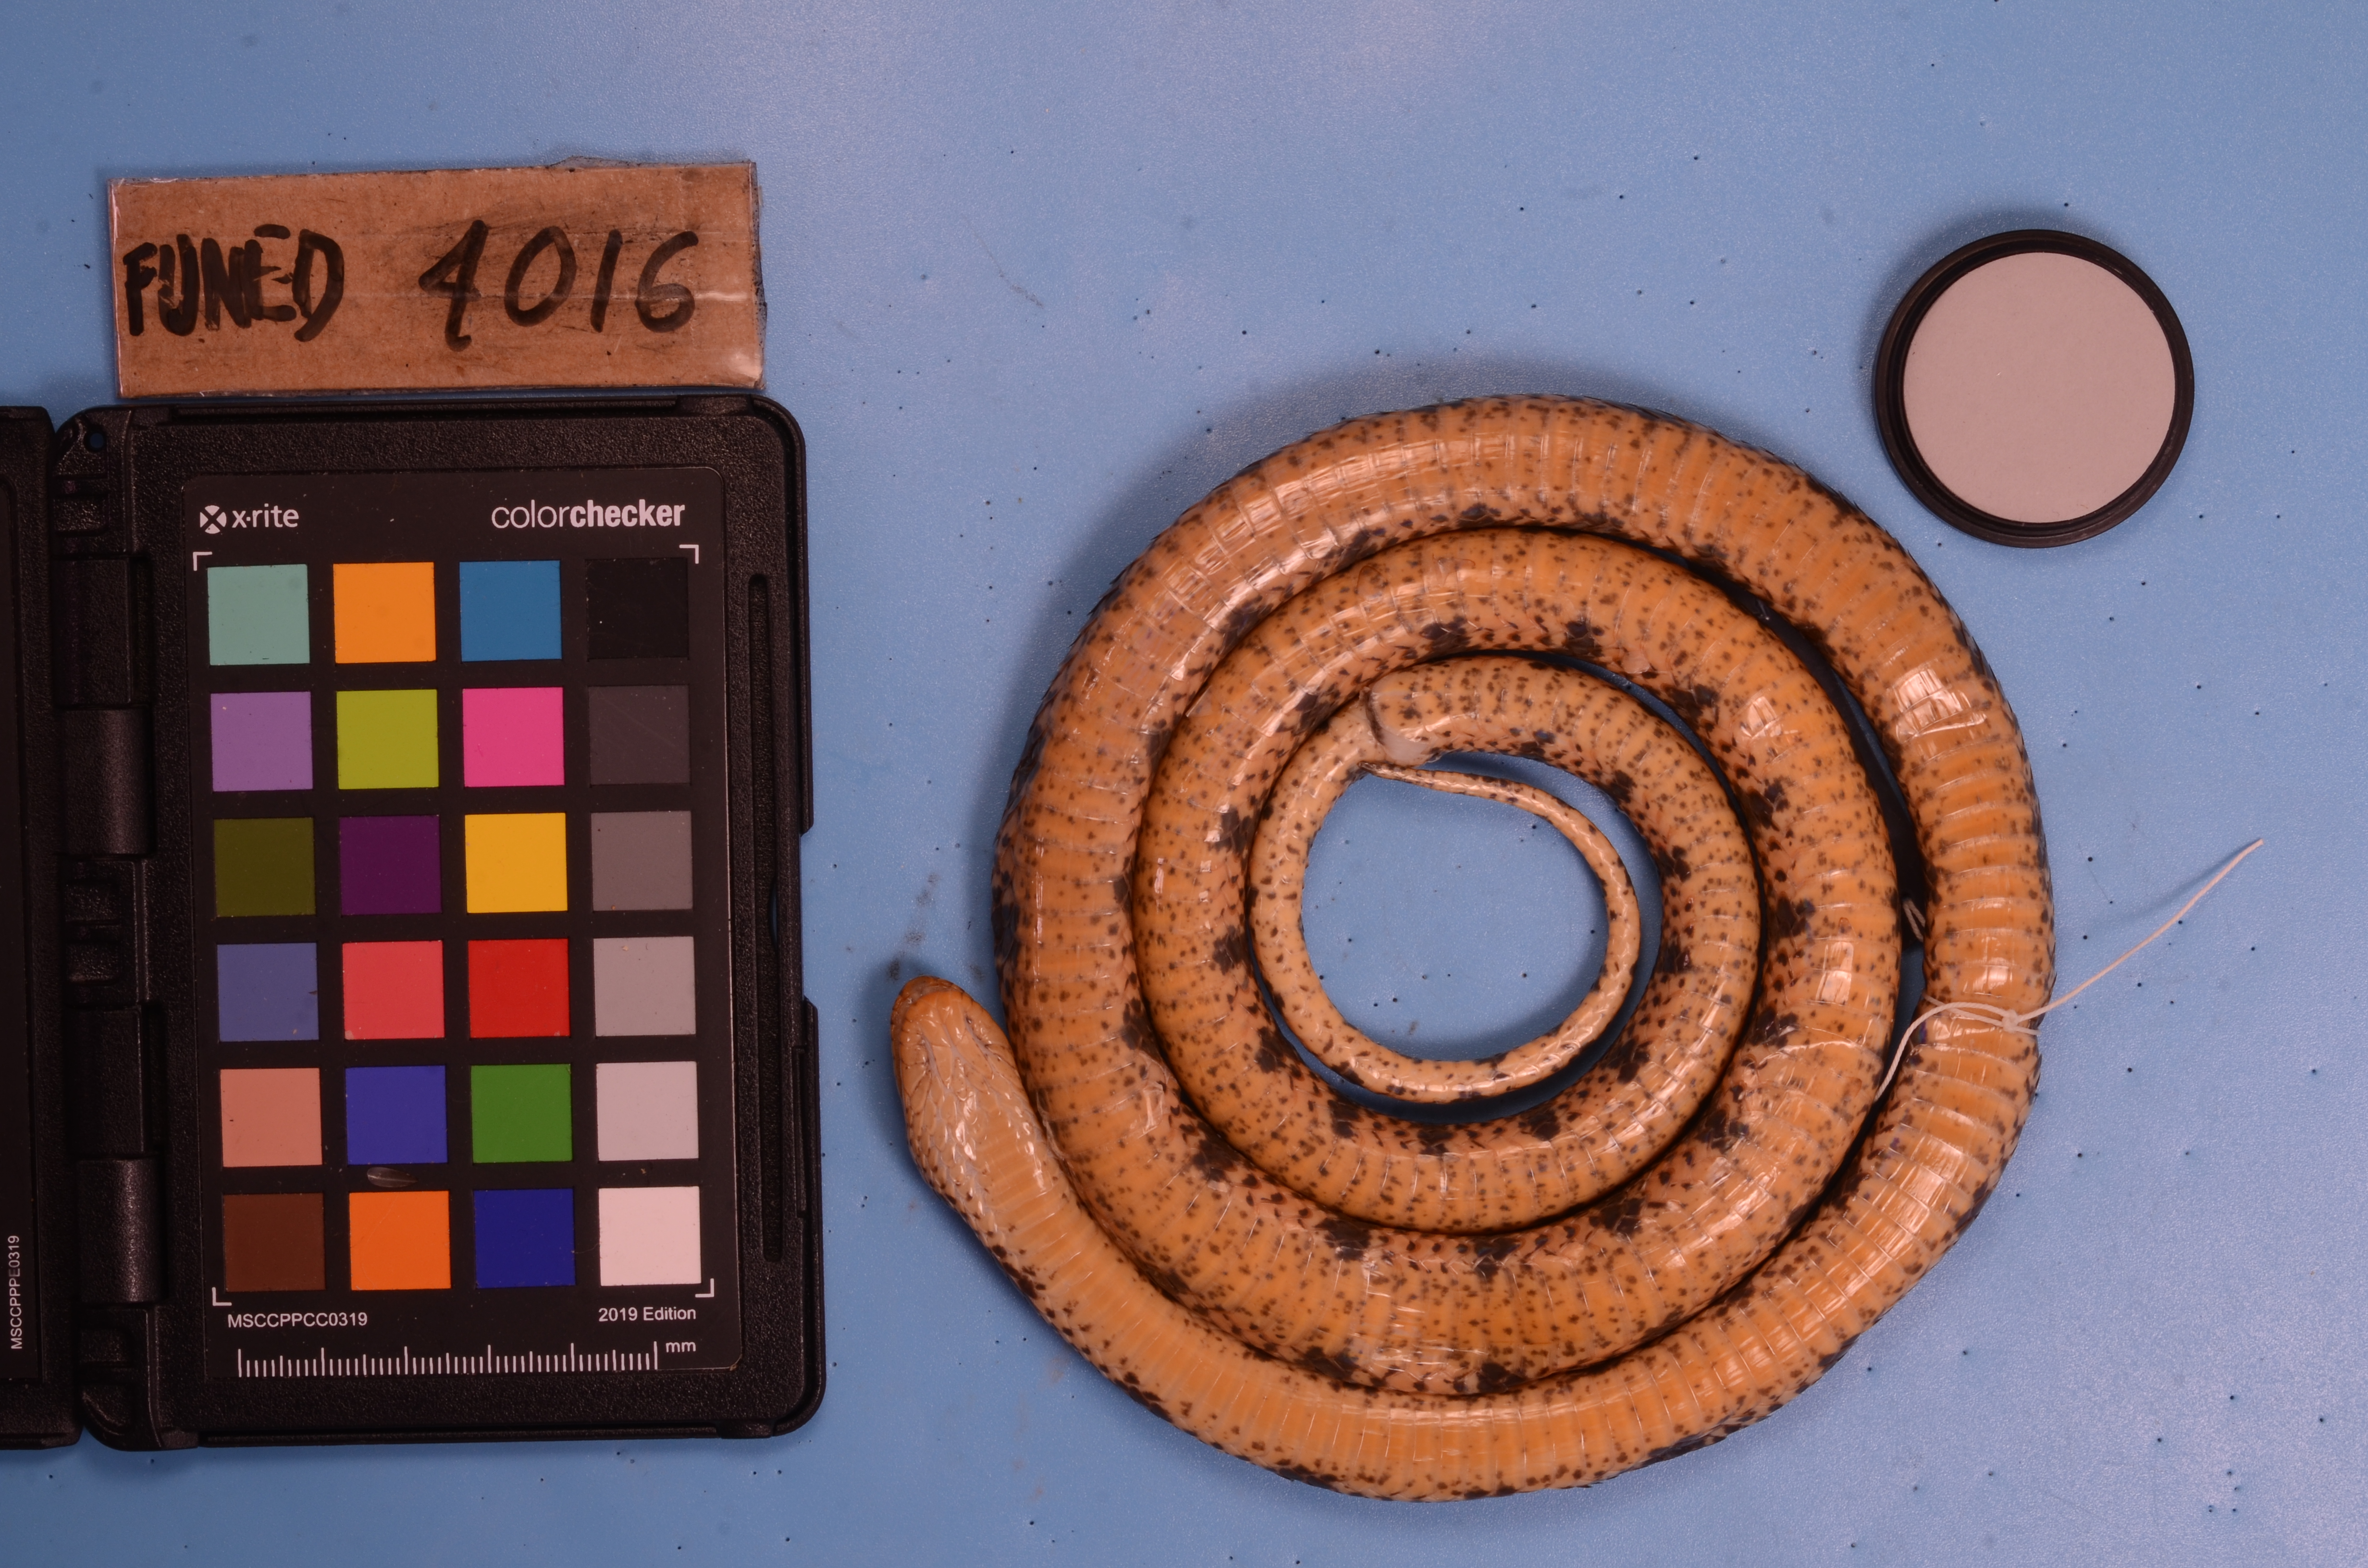
Species: Oxyrhopus rhombifer
View: ventral
Mimicry status: mimic